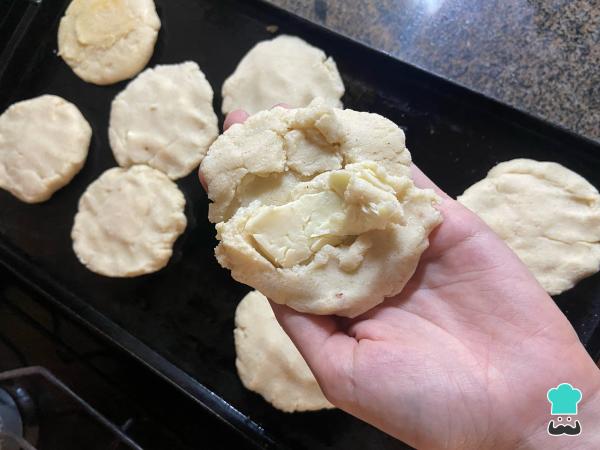
Aplasta un poco las pelotas de masa que habías formado y añade el queso fresco. Enciérralo con la masa y dale la forma de arepa. Por supuesto que, a mayor práctica, mejor te quedará la forma.